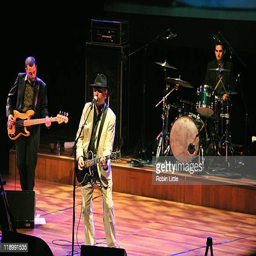
artist and person perform on stage